David Tua

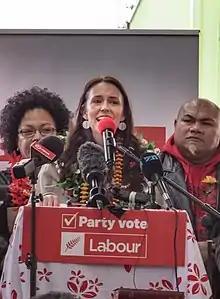
Tua (right) with Prime Minister Jacinda Ardern at a political rally, 2017

On 10 October 1992 Tua appeared on the New Zealand version of the game show "Wheel of Fortune". He had asked for an "O for Olsen" (possibly a reference to Olsen Filipaina) but this was heard by some (and widely reported) as "O for awesome". He requested "P" when buying a vowel on the same episode. He was also heard to ask if he could buy a "constonant" during the same show.